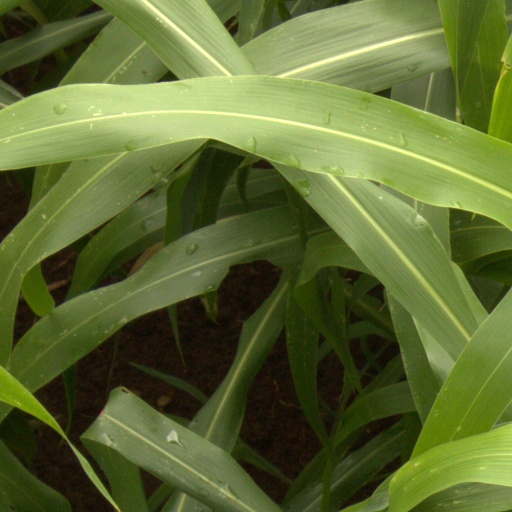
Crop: sorghum